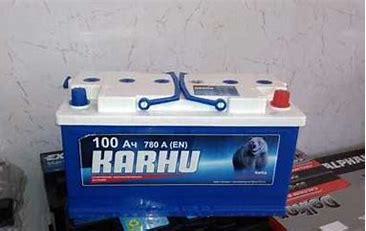
Brand: Karhu
Model: 100